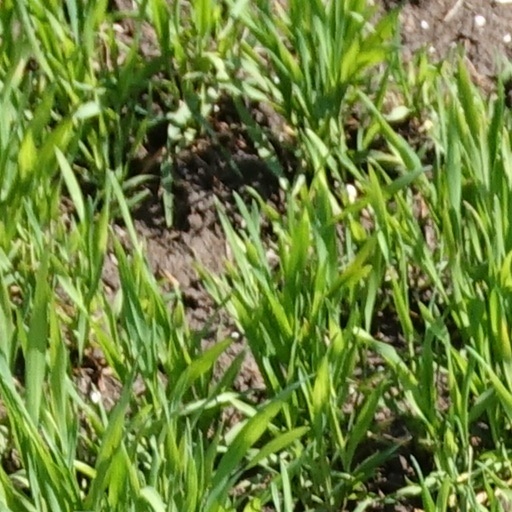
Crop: wheat